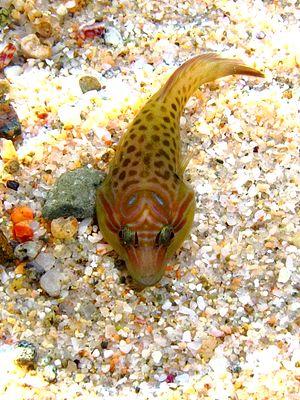
Gobiesocidae est une famille de poissons contenant de nombreux genres et espèces.